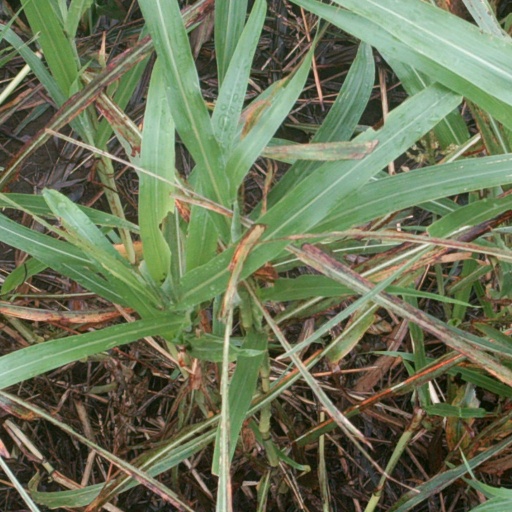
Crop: sorghum